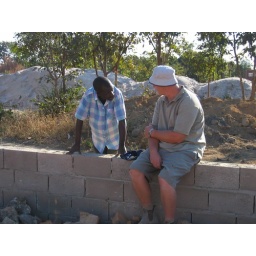
Bowsen and Phil having a chat beside the wall to house 2.